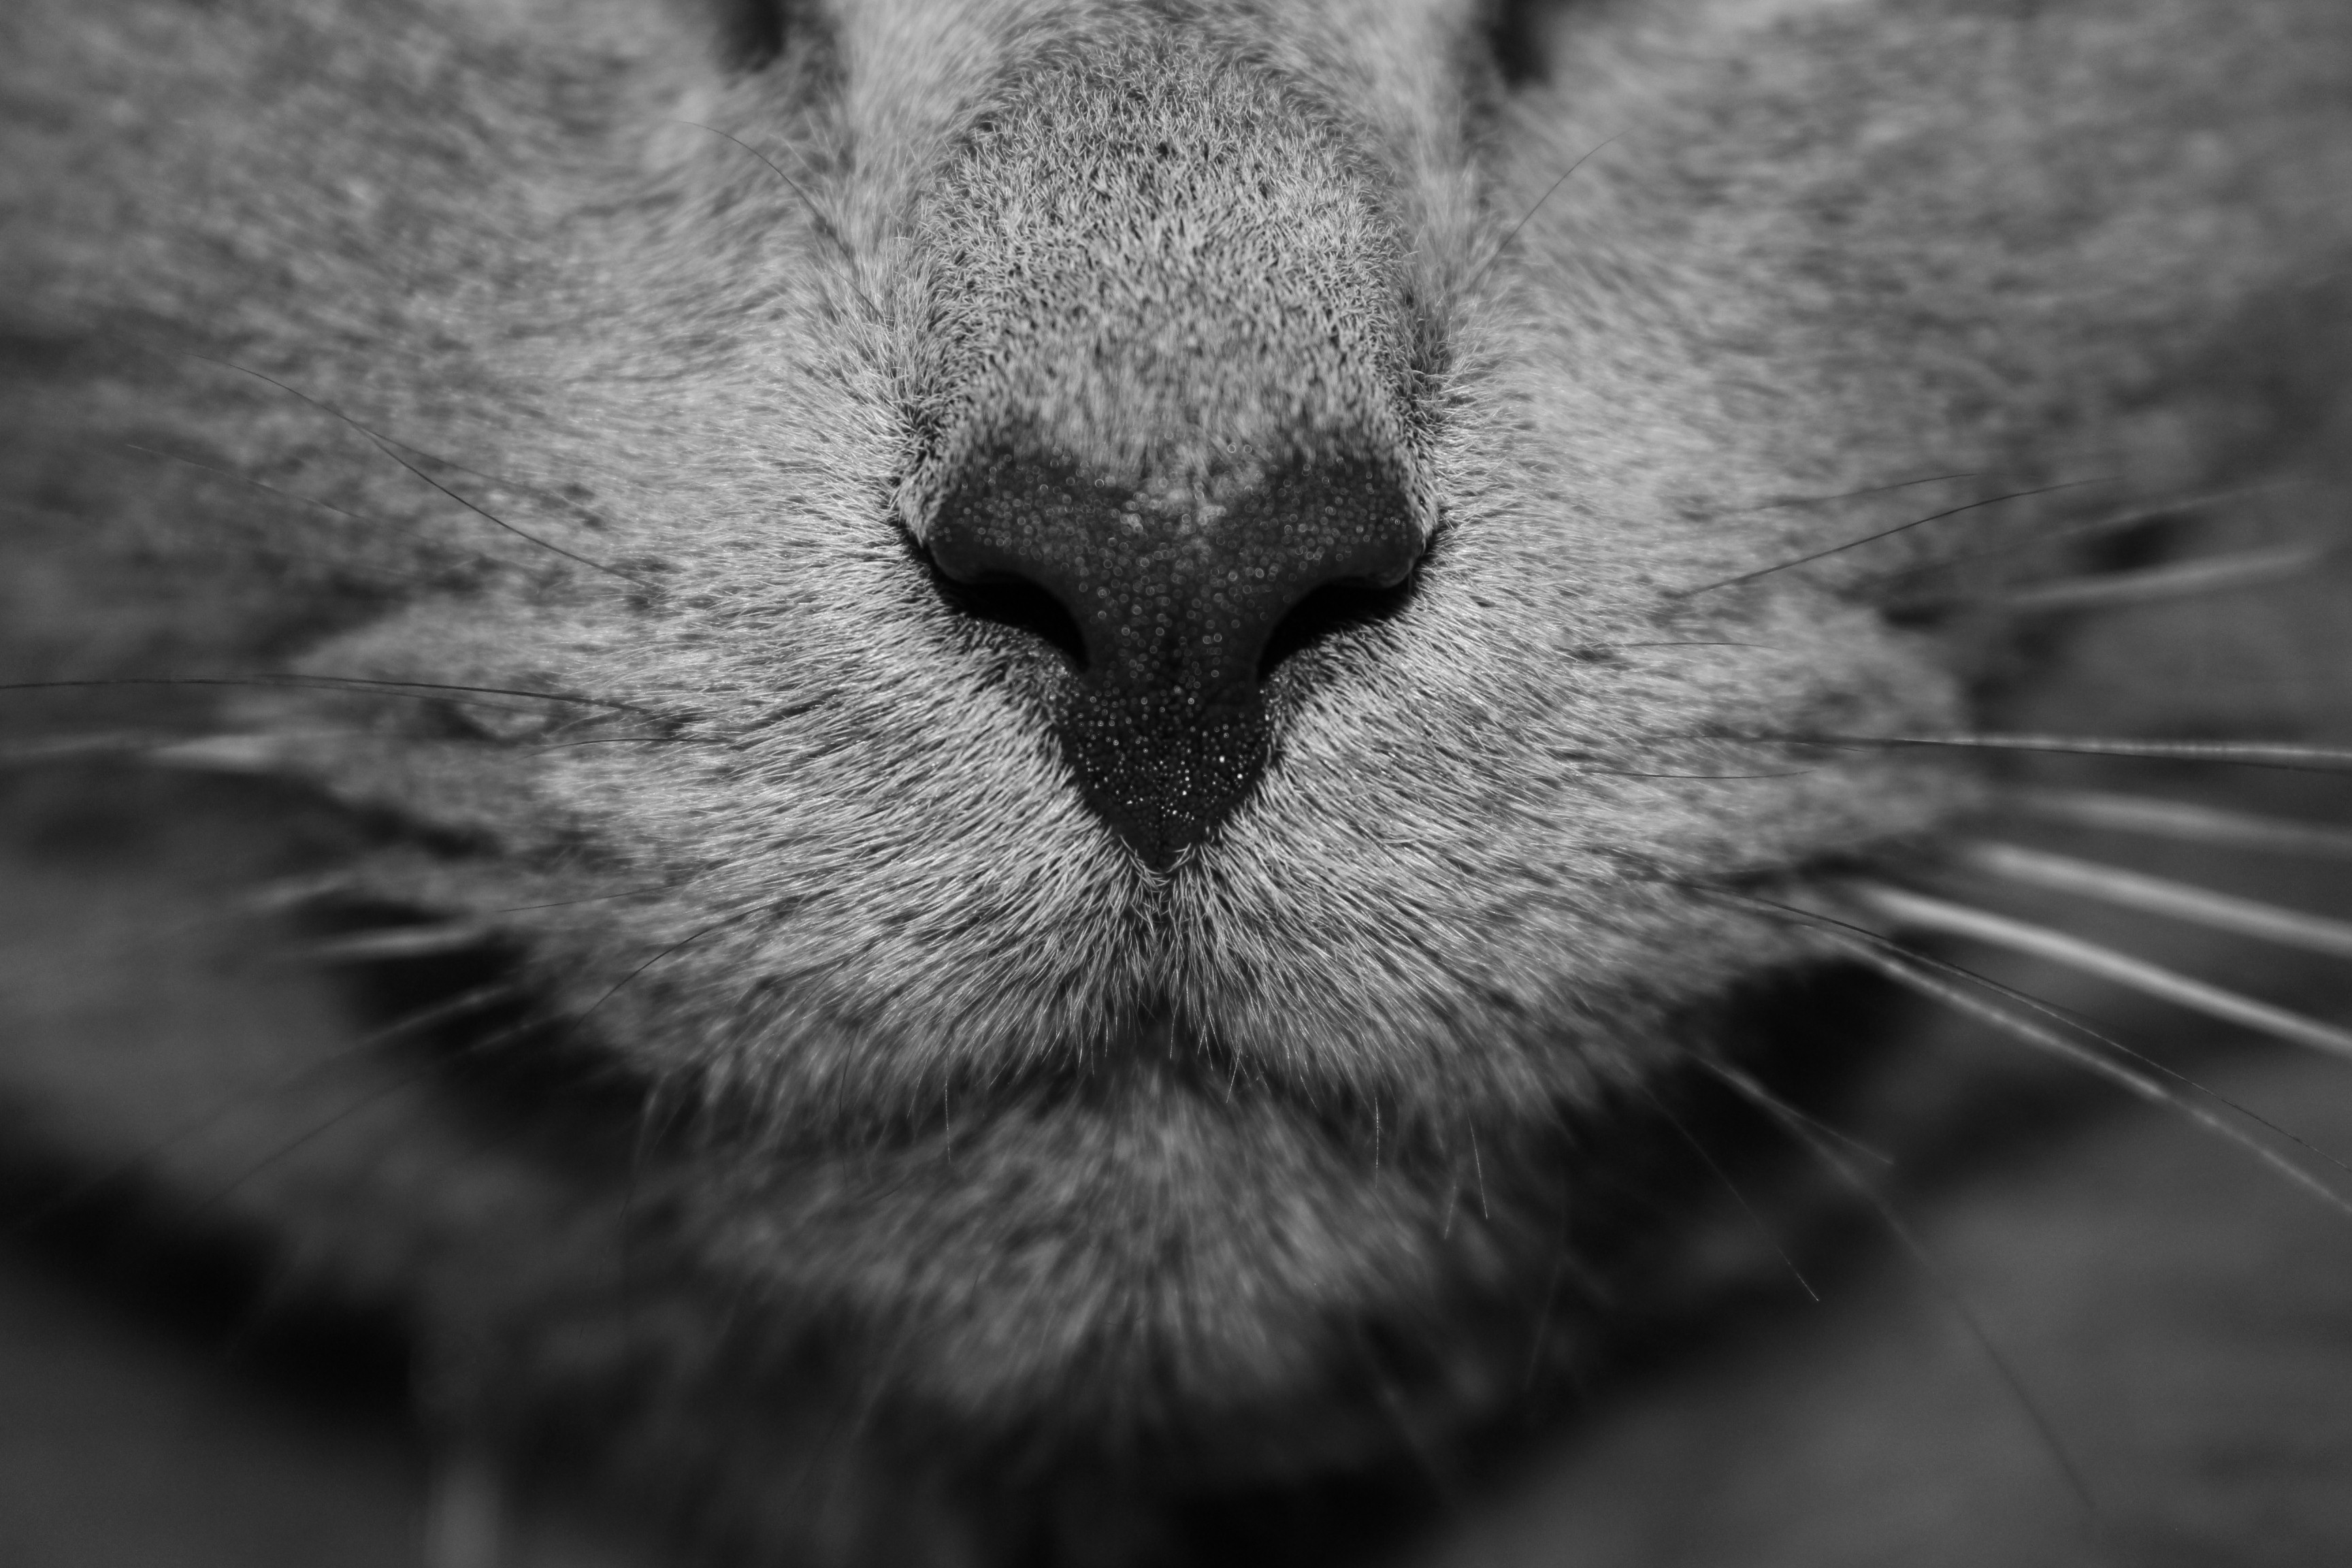
black and white, photography, animal, cat, feline, mammal, black, monochrome, whisker, fauna, mouth, close up, nose, whiskers, snout, eye, vertebrate, organ, monochrome photography, small to medium sized cats, cat like mammal